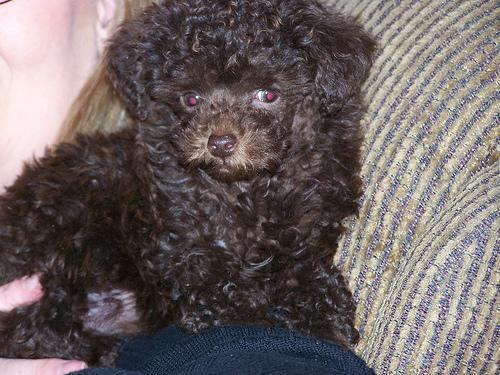
toy_poodle